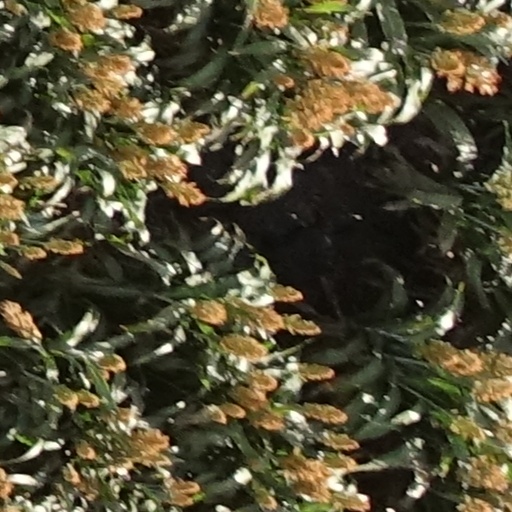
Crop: sorghum